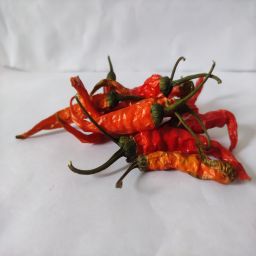
Crop: Chile Pepper
Quality: Dried